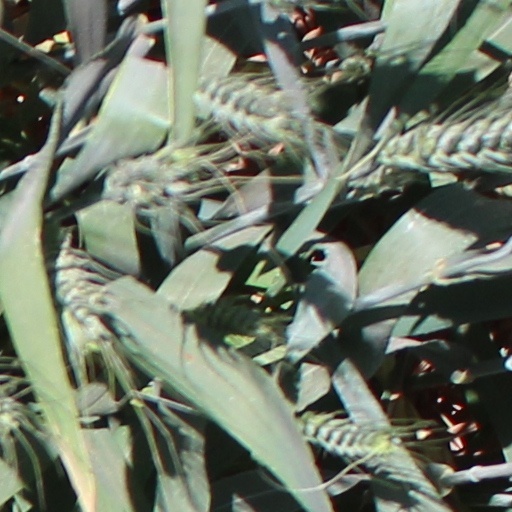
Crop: wheat